Italo De Zan

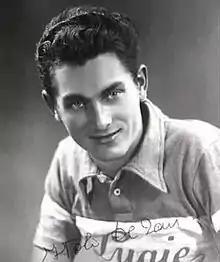
De Zan in 1946

Italo De Zan (1 July 1925 – 9 March 2020) was an Italian racing cyclist. He won stage 10 of the 1948 Giro d'Italia. De Zan died from COVID-19 in Treviso on 9 March 2020. He was 94 years old.